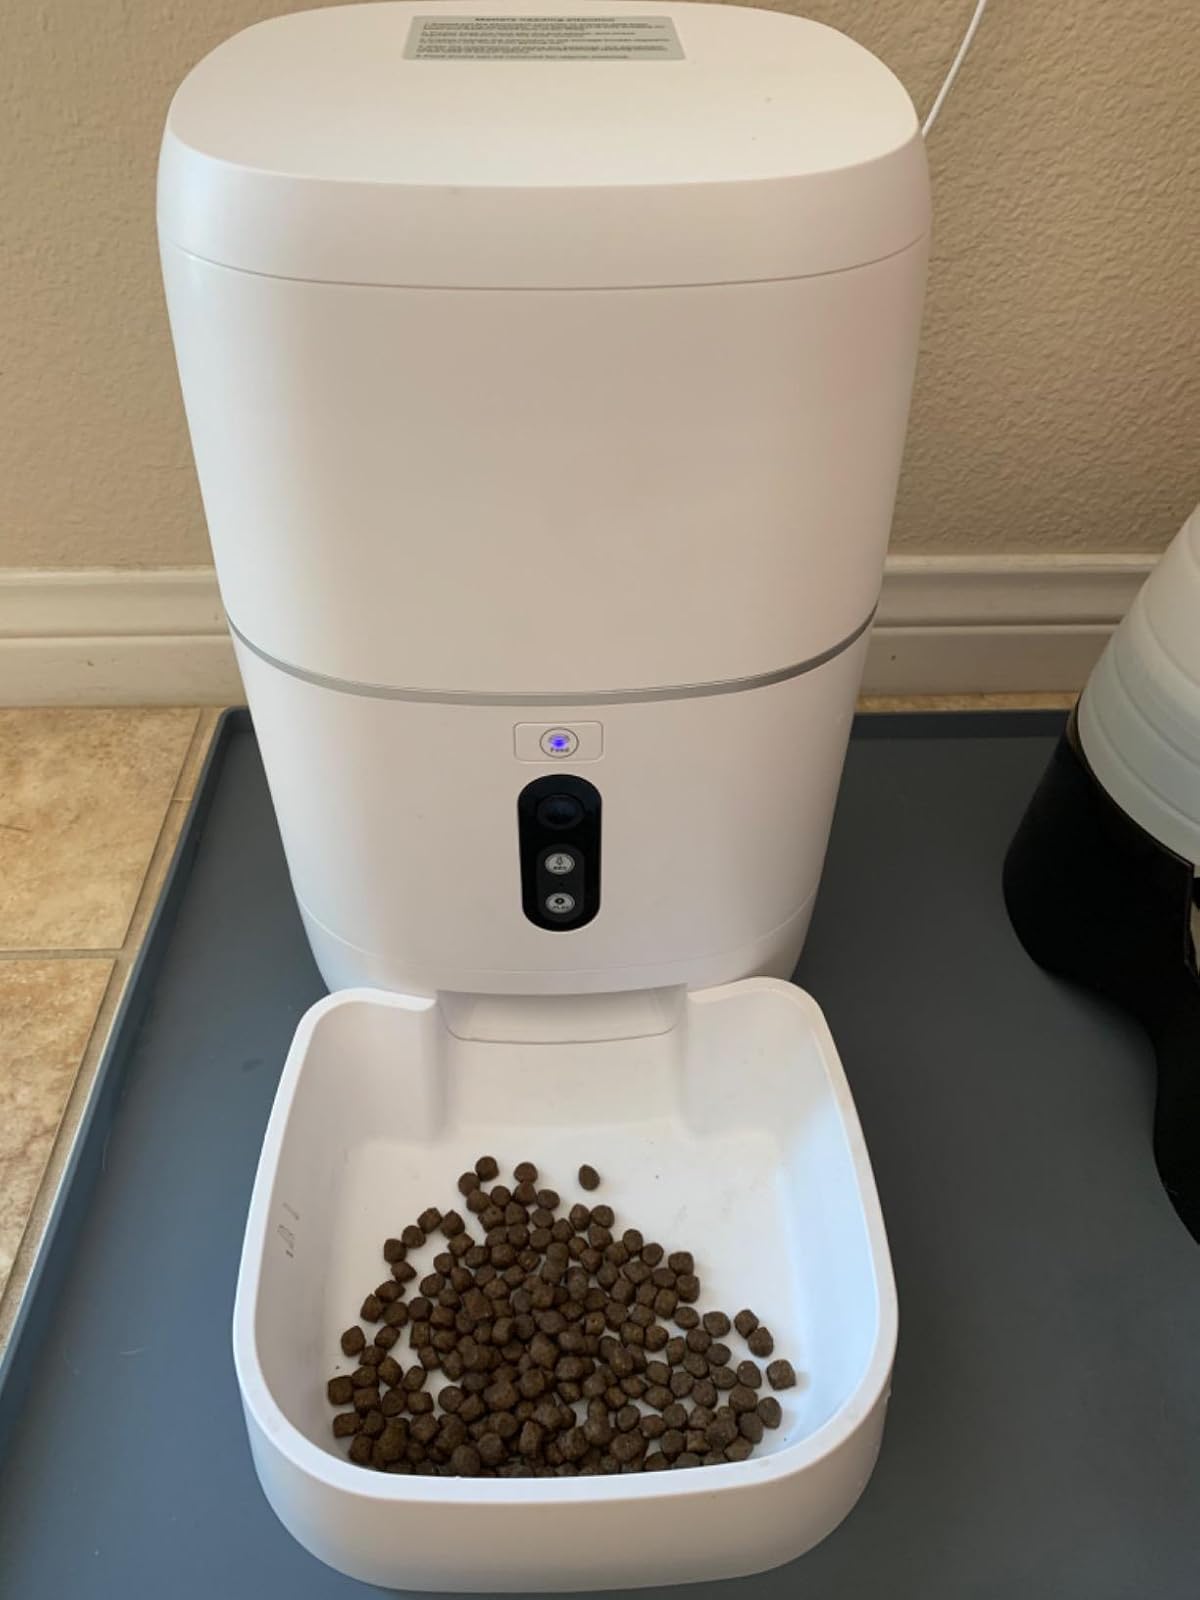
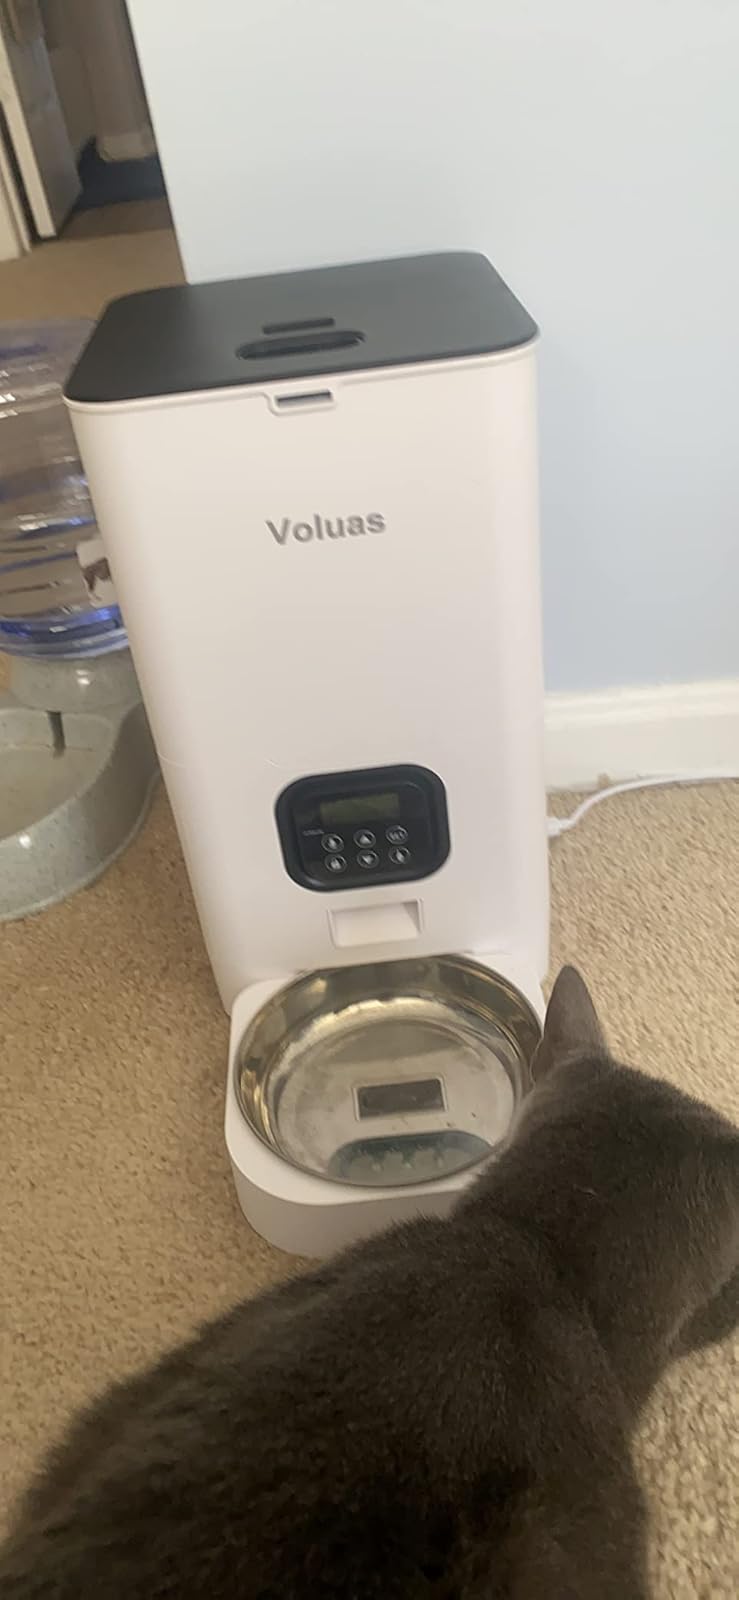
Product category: items_feeder
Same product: no